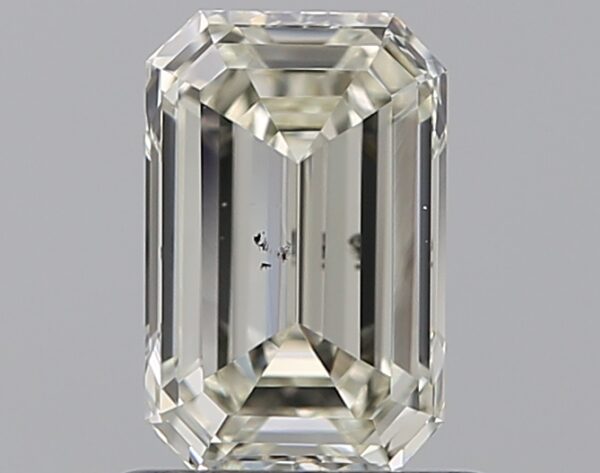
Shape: emerald
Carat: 0.8
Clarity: SI1
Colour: L
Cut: EX
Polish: EX
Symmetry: GD
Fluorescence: F
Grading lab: GIA
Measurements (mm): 6.71 x 4.37 x 2.76